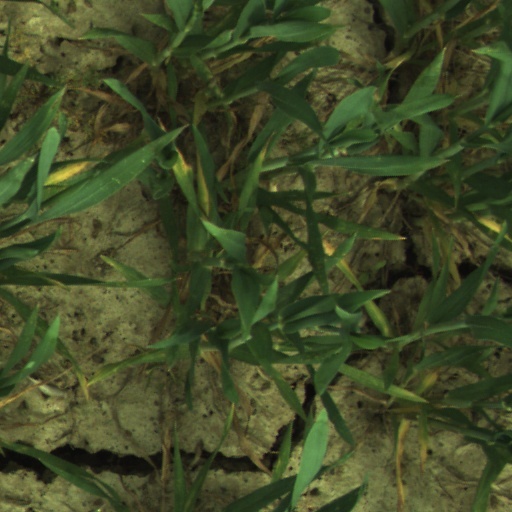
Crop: wheat